Nalanda mahavihara

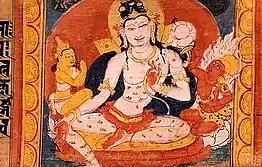
Avalokiteshvara Bodhisattva. "Ashtasahasrika Prajnyaparamita Sutra" manuscript from Nalanda's Pala period.

The Palas established themselves in eastern regions of India in the mid-8th century and reigned until the last quarter of the 12th century, they were a Buddhist dynasty. However, under the Palas, the traditional Mahayana Buddhism of Nalanda that inspired East Asian pilgrims such as Xuanzang was superseded by the then newly emerging Vajrayana tradition, a Tantra-imbibed, eros- and deity-inclusive esoteric version of Buddhism. Nalanda continued to get support from the Palas, but they subscribed to Vajrayana Buddhism and they were prolific builders of new monasteries on Vajrayana mandala ideas such as those at Jagaddala, Odantapura, Somapura, and Vikramashila. Odantapura was founded by Gopala, the progenitor of the royal line, only from Nalanda. These competing monasteries, some just a few kilometres away from Nalanda likely drew away a number of learned monks from Nalanda.